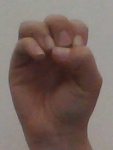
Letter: ha